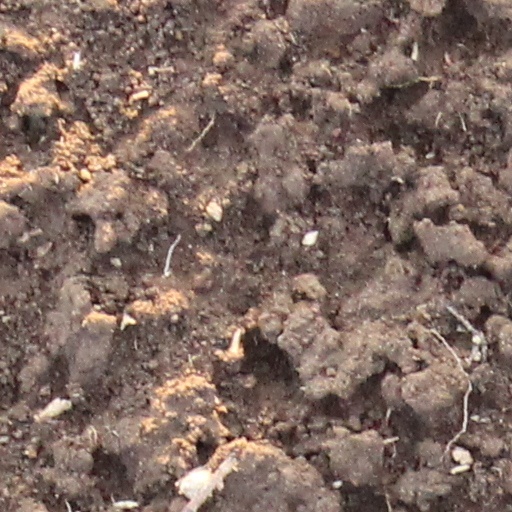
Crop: wheat